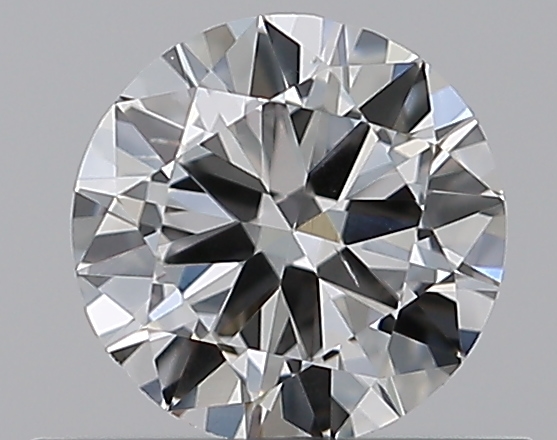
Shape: round
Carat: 0.5
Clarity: SI1
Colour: G
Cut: GD
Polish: EX
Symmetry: GD
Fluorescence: N
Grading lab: GIA
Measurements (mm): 5.07 x 5.1 x 3